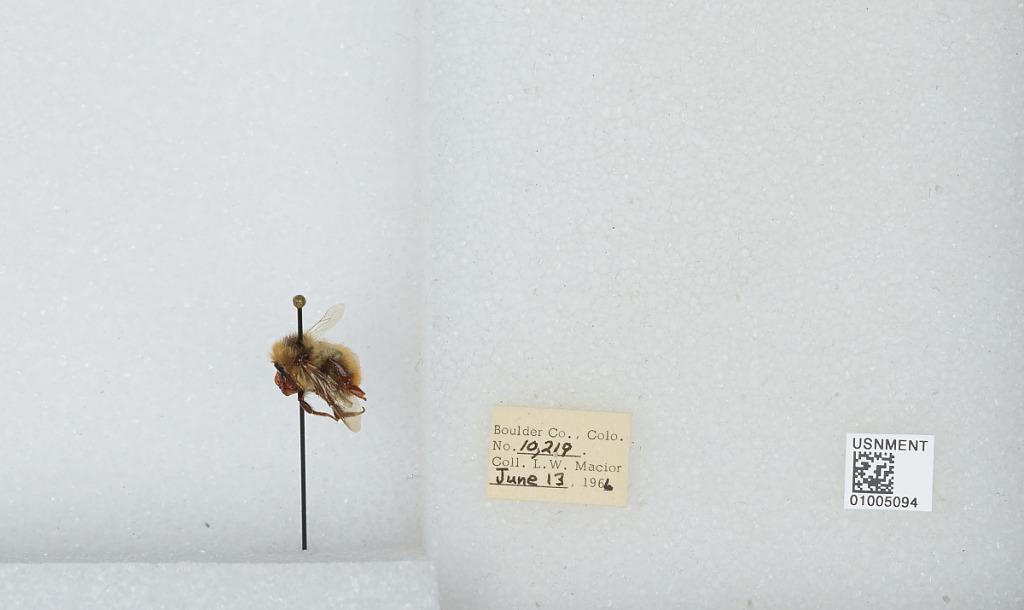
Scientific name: Bombus (Pyrobombus) centralis Cresson
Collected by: L. Macior
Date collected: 1966-6-13
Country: United States
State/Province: Colorado
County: Boulder
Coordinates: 40.09, -105.36